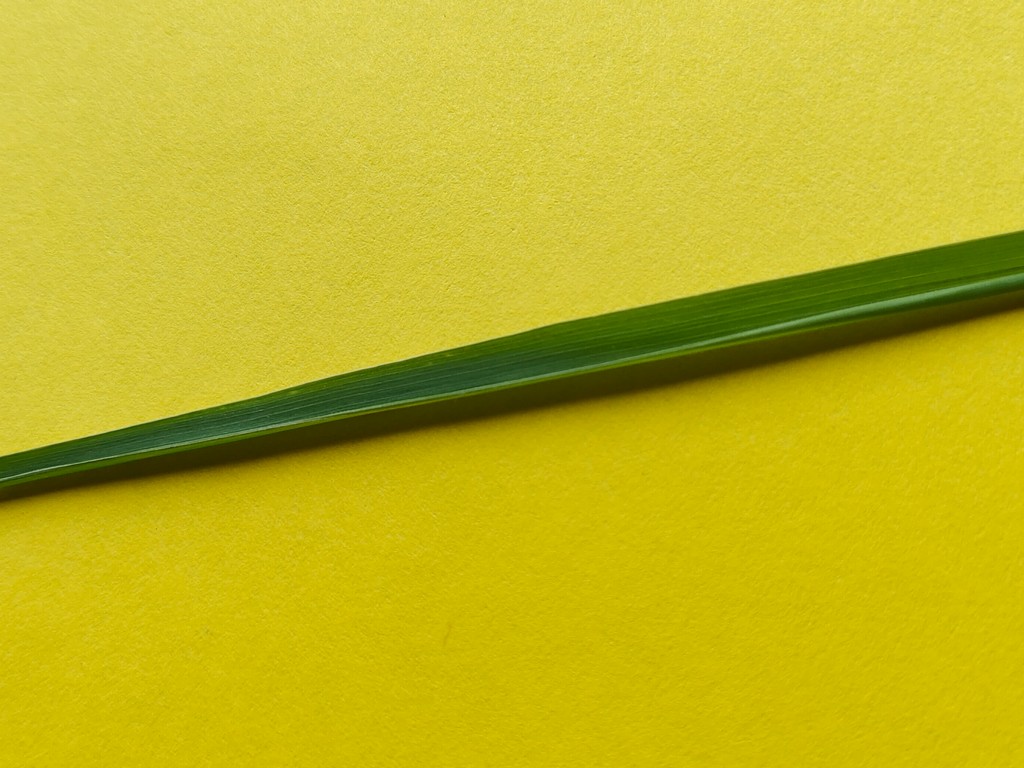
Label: Healthy